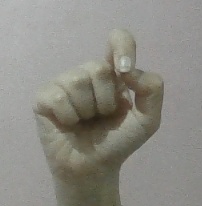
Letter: fa